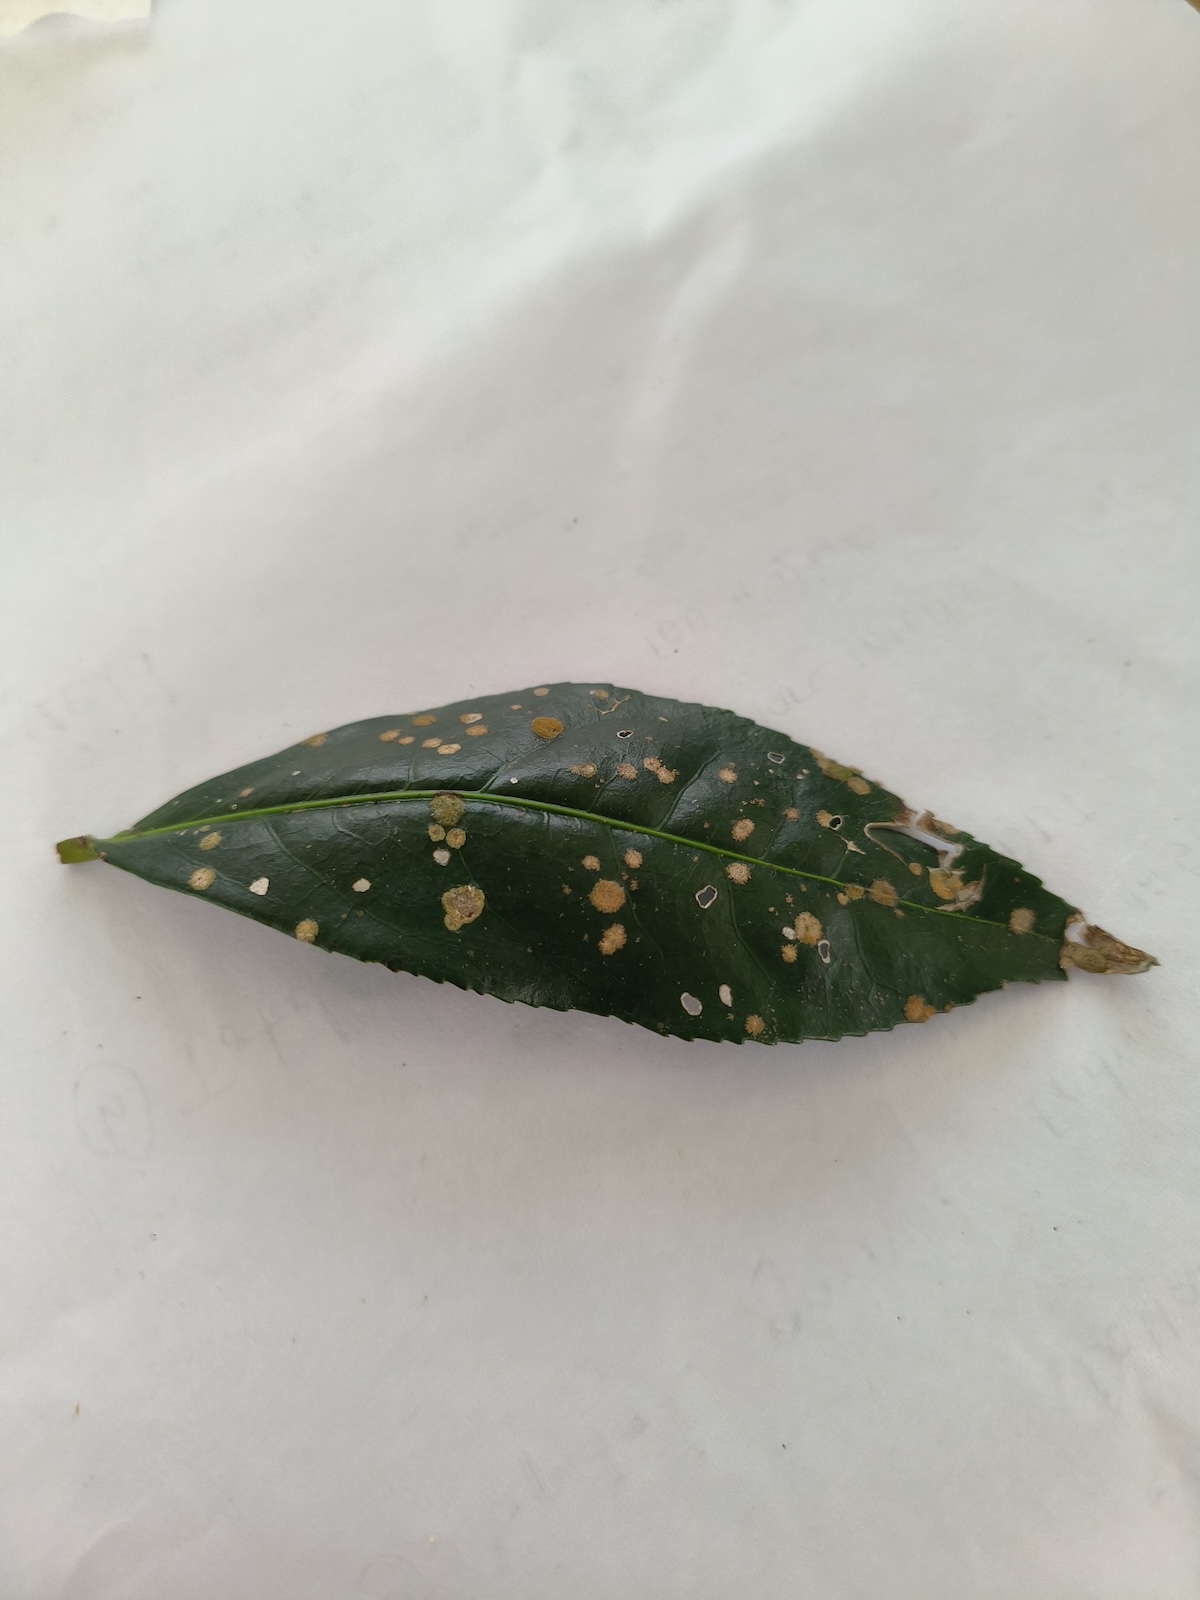
Label: Brown Blight